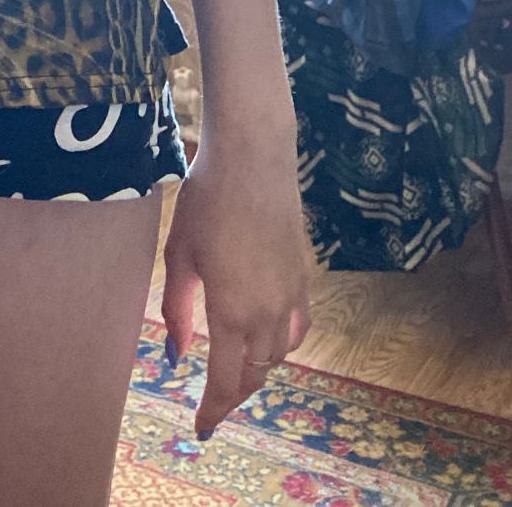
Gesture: no_gesture